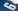
Number: 6